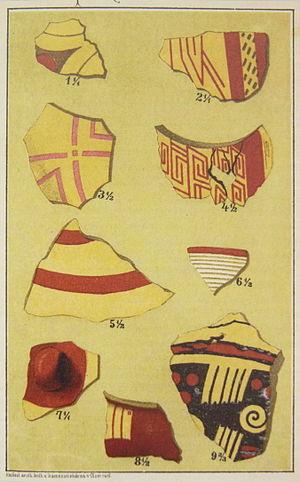
La culture de Lengyel est une culture du Néolithique qui s'étend d'environ 5000 à 3400 av. J.-C. centrée sur le Danube et couvrant essentiellement le sud-ouest de la Slovaquie, l'ouest de la Hongrie, l'est de l'Autriche et de la Slovénie, la Moravie, la Bohême, le sud de la Pologne et le nord de la Croatie. Lengyel est un village de Hongrie du comitat de Tolna. En Autriche et en Moravie, elle est aussi appelée la culture de la céramique peinte.